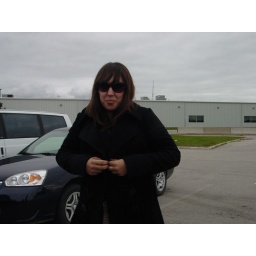
Fly to NS, via train coast to coast to BC, fly home. See ya in 3 weeks our beautiful Stella